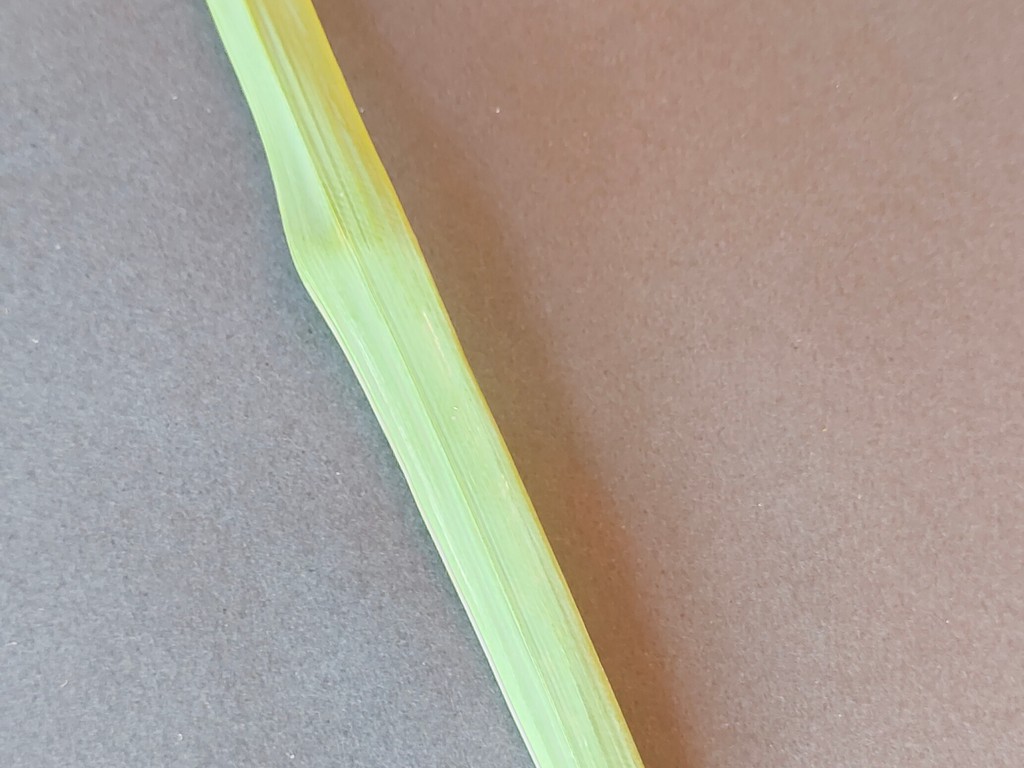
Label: Healthy